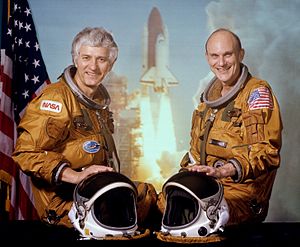
STS-4
(V-H) Besætningsmedlemmer Thomas K. Mattingly og Henry W. Hartsfield.
STS-4 var NASAs fjerde rumfærge-mission.